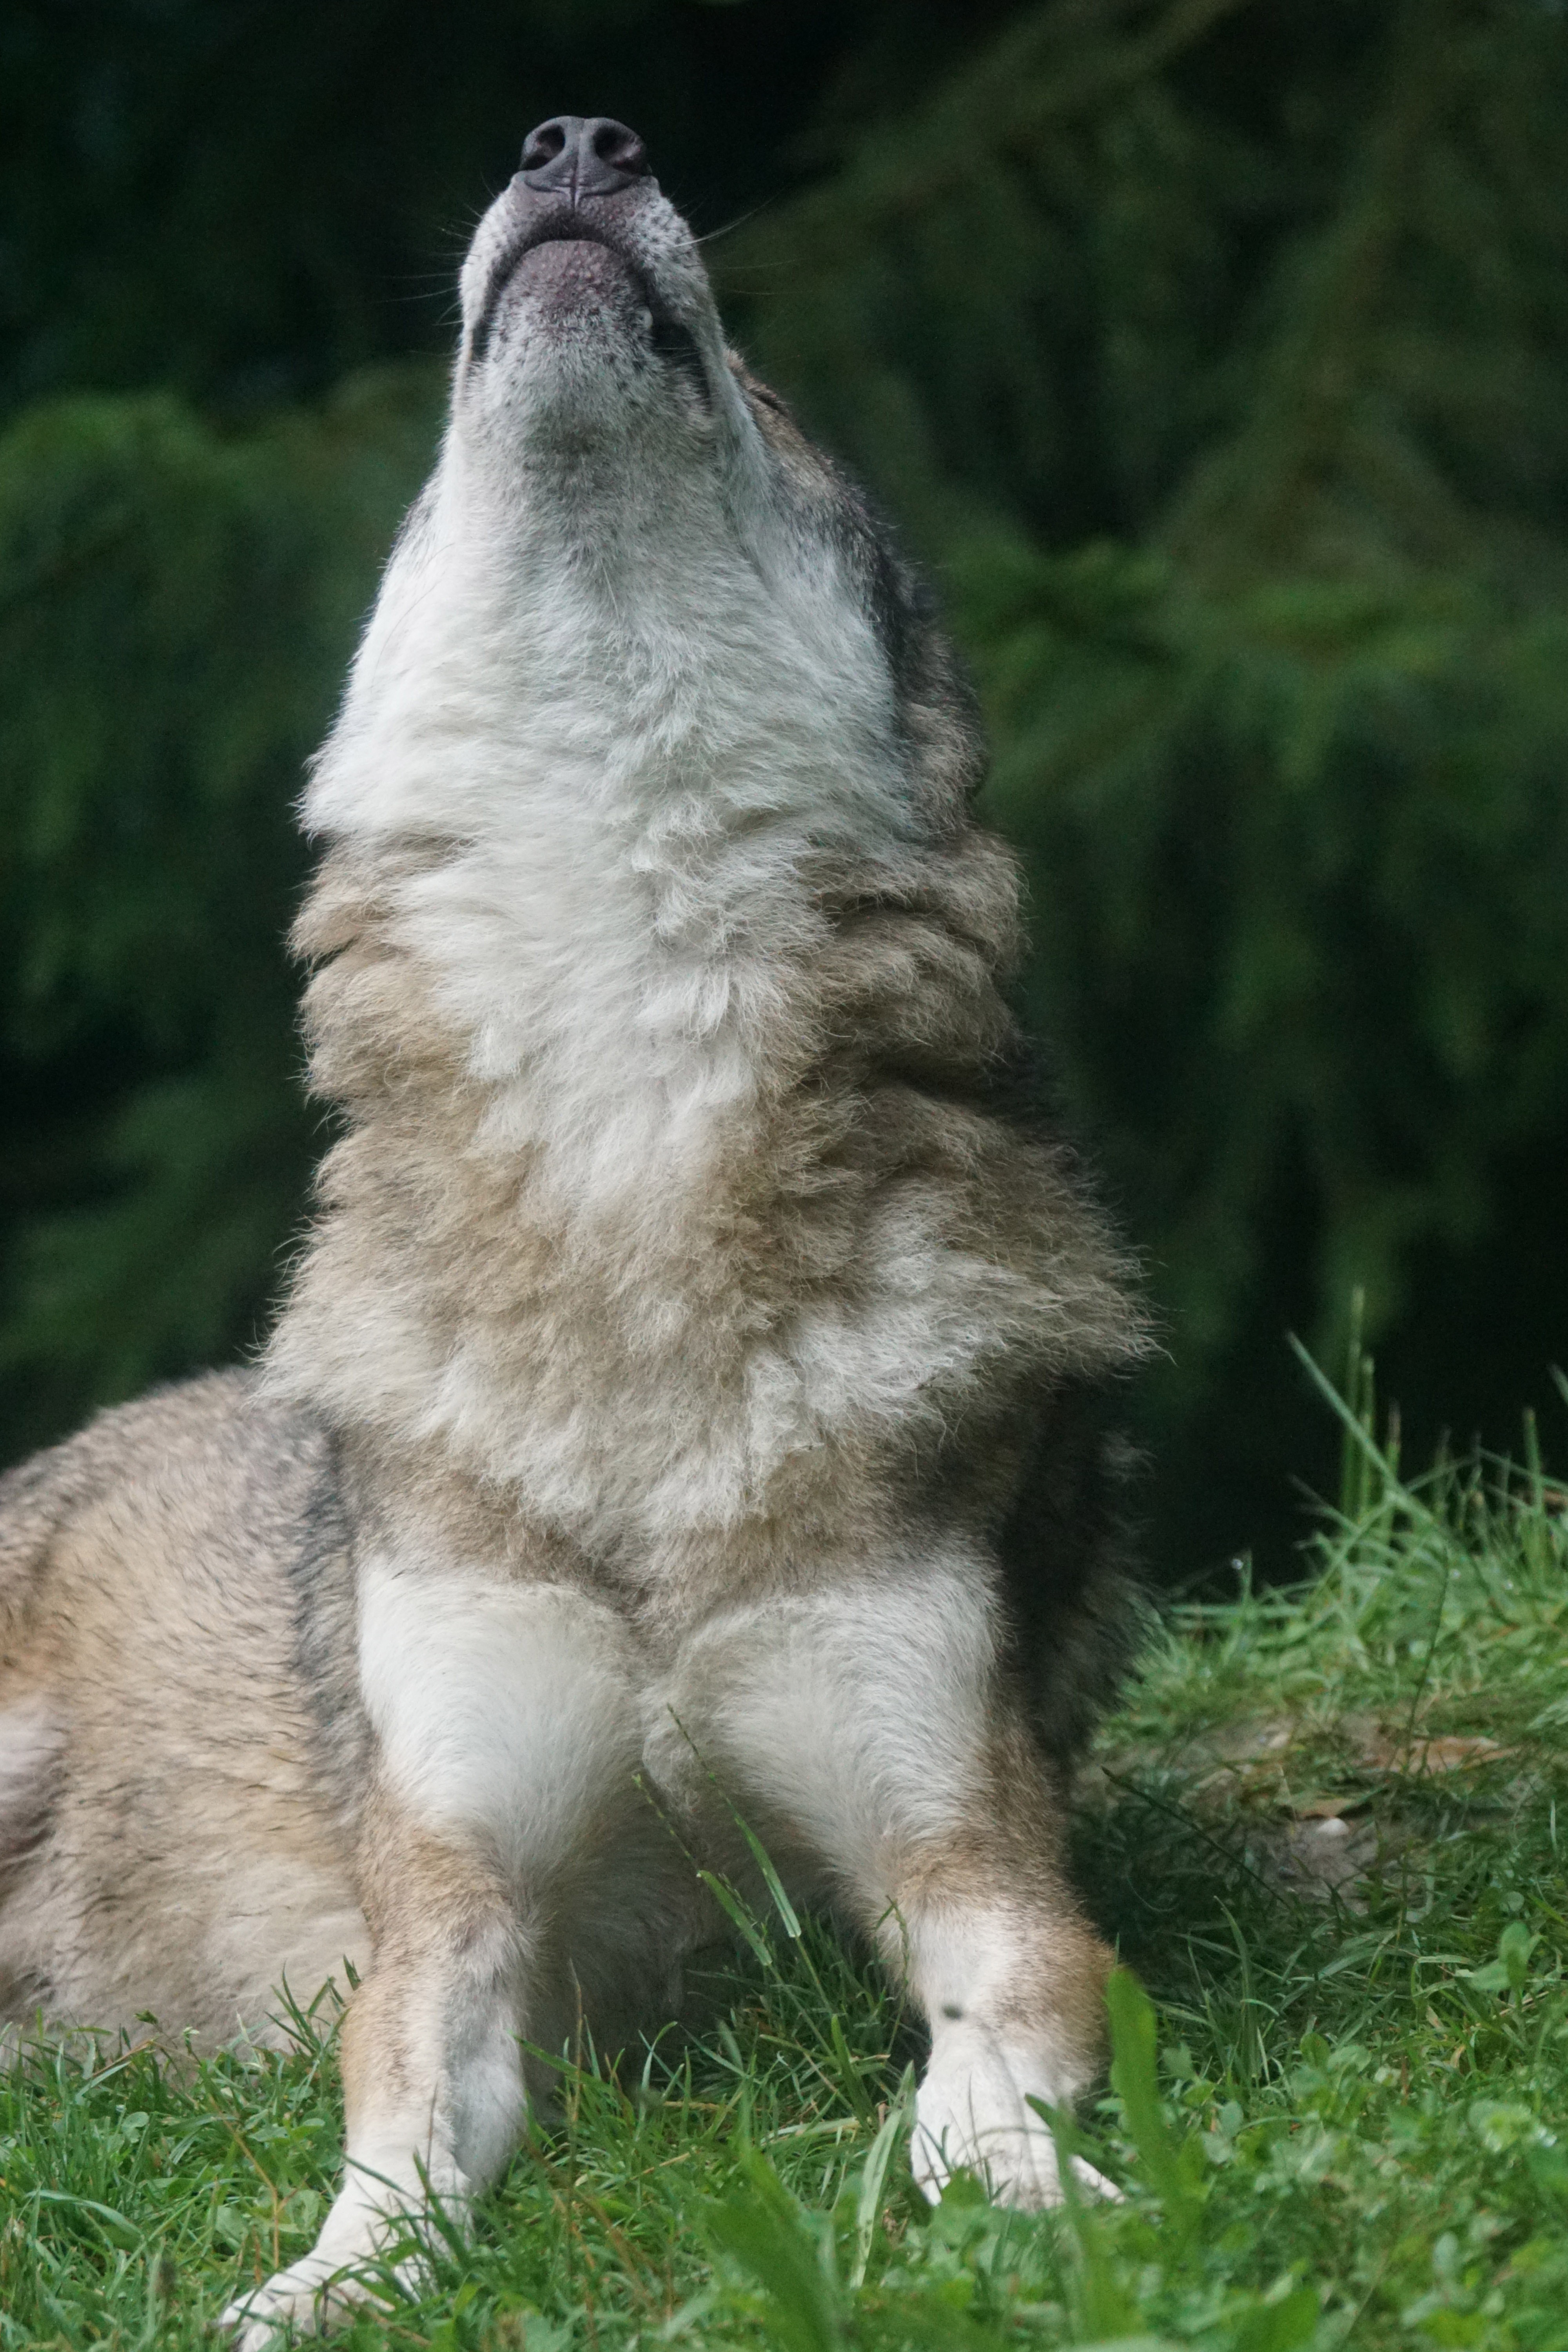
dog, mammal, wolf, howl, vertebrate, wildlife photography, carnivores, european wolf, pack animal, canis lupus, siberian husky, alaskan malamute, wolf howling, dog like mammal, saarloos wolfdog, wolfdog, czechoslovakian wolfdog, dog breed group, greenland dog, west siberian laika, canis lupus tundrarum, dog crossbreeds, norwegian elkhound, caucasian shepherd dog